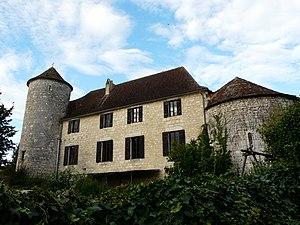
Le château de Sadillac, Dordogne, France.
Sadillac est une commune française située dans le département de la Dordogne, en région Nouvelle-Aquitaine.
L'église Sainte-Anne est une église catholique située à Sadillac, en France.